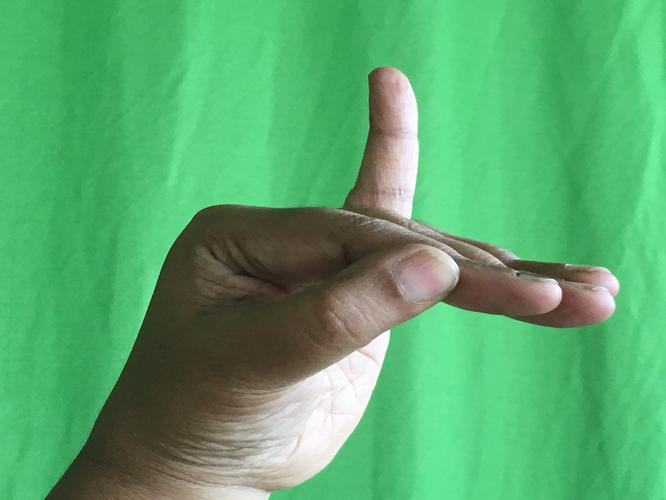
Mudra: Hamsapaksha
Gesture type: double_hand